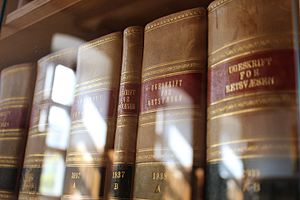
Ugeskrift for Retsvæsen
Ældre udgaver af indbundne Ugeskrift for Retsvæsen opstillet i Børsbygningen hos Dansk Erhverv.
Indbundet Ugeskrift for Retsvæsen som bøger opstillet i Dansk Erhvervs rum i Børsbygningen med sollyset fra bygningens vinduer, der genskinner på glaslågen.
Ugeskrift for Retsvæsen er et tidsskrift, som udgives af Karnov Group. Ugeskriftet indeholder alle de væsentligste højesteretsafgørelser samt principielle domme og kendelser fra Sø- og Handelsretten og landsretterne. Dommene gengives som hovedregel i fuld tekst, men der tilføjes et resume. Andre domme gengives blot som resumé eller i uddrag.